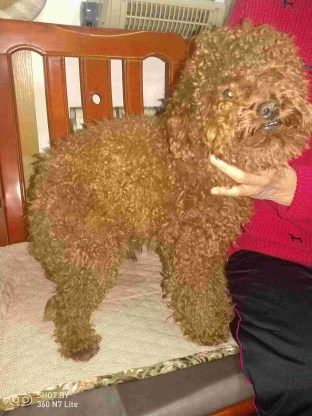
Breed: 7449-n000128-teddy